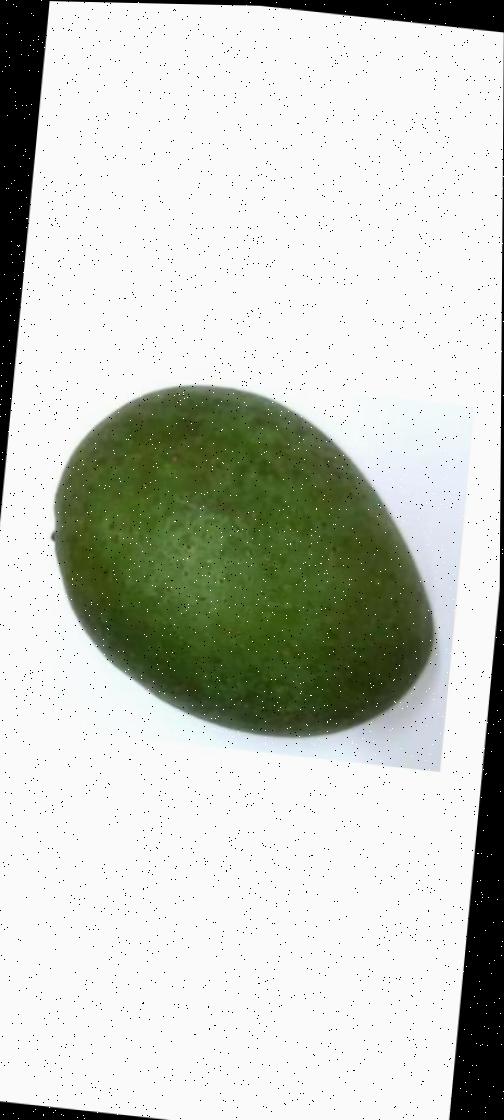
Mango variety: Ashshina Zhinuk